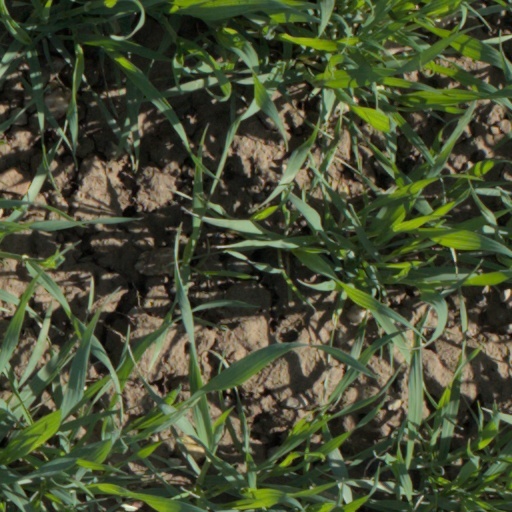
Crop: wheat